Naval Station Sangley Point

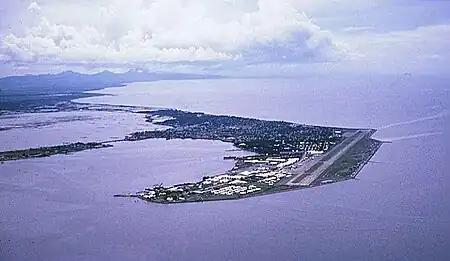
Sangley Point in the mid-1960s.

The base was the headquarters of Commander U.S. Naval Forces Philippines/Commander-in-Chief Pacific Representative Philippines (COMNAVPHIL/CINCPACREPPHIL), which was considered to be the most important activity supported by Naval Station Sangley Point.